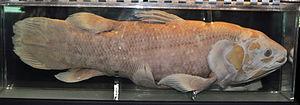
Coelacanthe (Latimeria chalumnae) pêché le 21 janvier 1965 à Mutsamudu (Anjouan, Comores). Répertorié sous le code C36 (36eme coelacanthe inventorié)
L'European Synchrotron Radiation Facility, en abrégé ESRF, société civile de droit français créée le 12 janvier 1989, est un des plus importants synchrotrons actuellement en fonctionnement dans le monde avec l'APS du Laboratoire national d'Argonne aux États-Unis et SPring-8 dans la préfecture de Hyōgo au Japon ou le LHC du CERN proche de Genève.
Latimeria est un genre de poissons aujourd'hui rare et dont l'habitat se restreint à certaines zones de l'océan Indien. Dans ce genre, seuls les cœlacanthes sont non éteints.
Les Coelacanthiformes, Cœlacanthiformes, ou Cœlacanthes sont un ordre de poissons sarcoptérygiens. Il en existe de nombreux fossiles et deux espèces vivantes connues du genre Latimeria. Ils n'ont que peu évolué morphologiquement depuis 350 millions d'années et ressemblent aux ancêtres aquatiques des vertébrés terrestres. Ils possèdent une poche de gaz avec des parois épaisses qui est le vestige d'un poumon ancestral utilisé lorsque leurs ancêtres vivaient non pas dans les grands fonds, à 100 m ou plus, mais plus proche de la surface, tant dans les eaux marines que douces. Cette caractéristique, ainsi que la forme et le mouvement de ses nageoires l'ont souvent vu qualifier — à tort — de « fossile vivant » ; il est à noter que les appellations, plus techniques, de forme panchronique ou forme transitionnelle, sont tout aussi fautives.